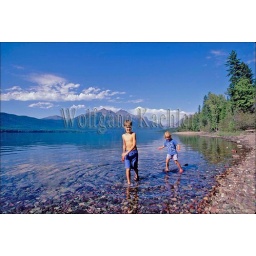
Usa, montana, glacier national park, lake mcdonald, children playing in water (Released)